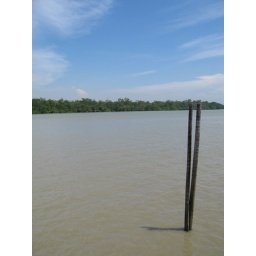
Scenic view of blue sky, white clouds, faraway trees and river. Shot from a seafood restaurant beside the river.